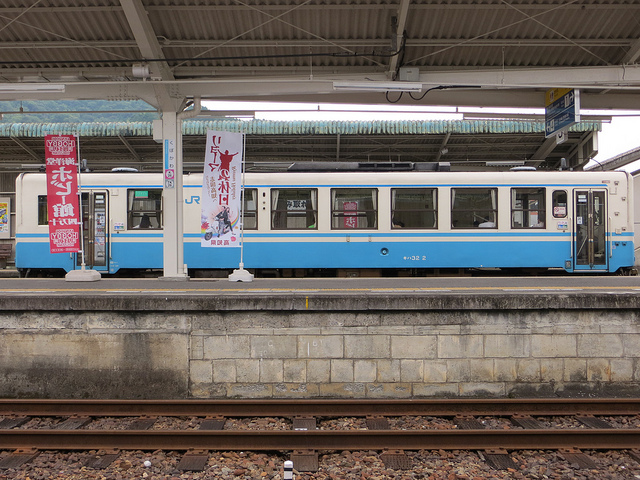
A blue and white train pulling into a station.

A train sitting near tracks and a platform.

a train sits at a station next to an empty platform with some signs with Japanese characters written on them

a blue and white train some tracks and signs

A train that is sitting in a station.